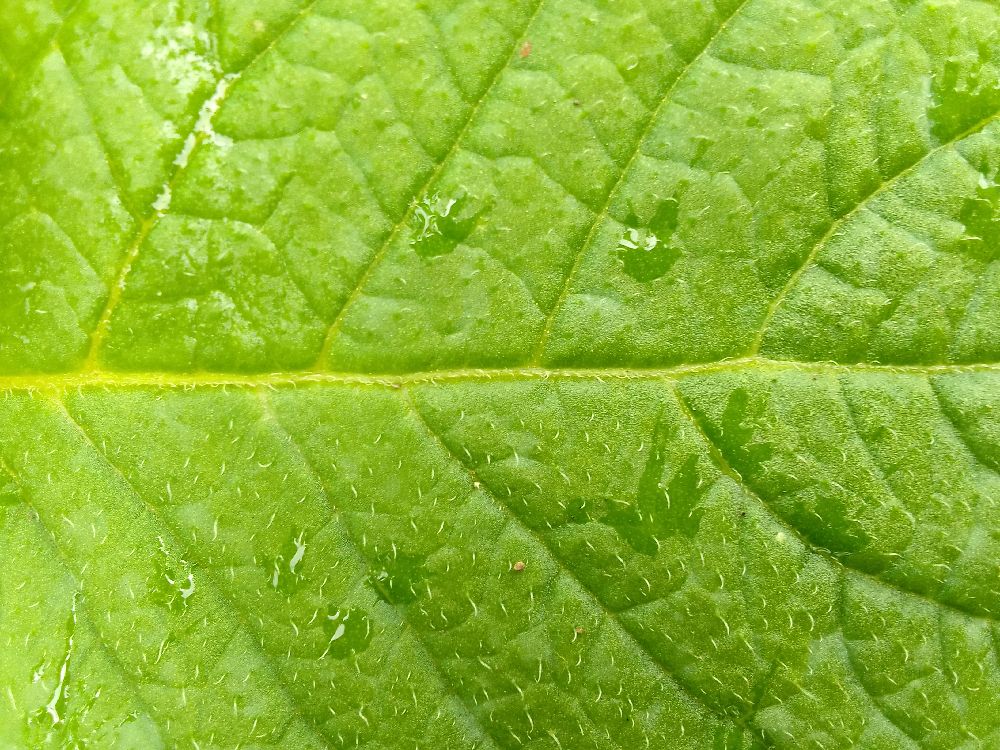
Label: Healthy